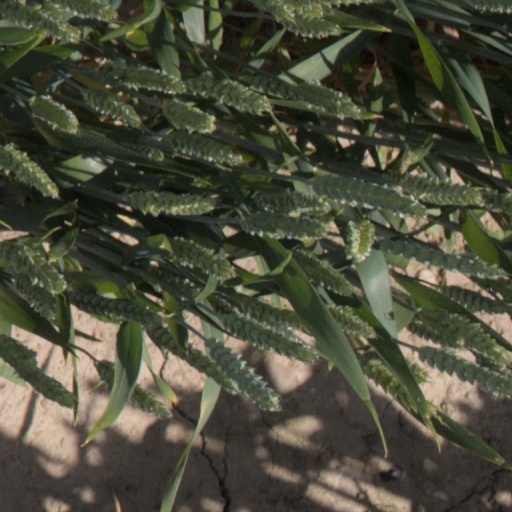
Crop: wheat